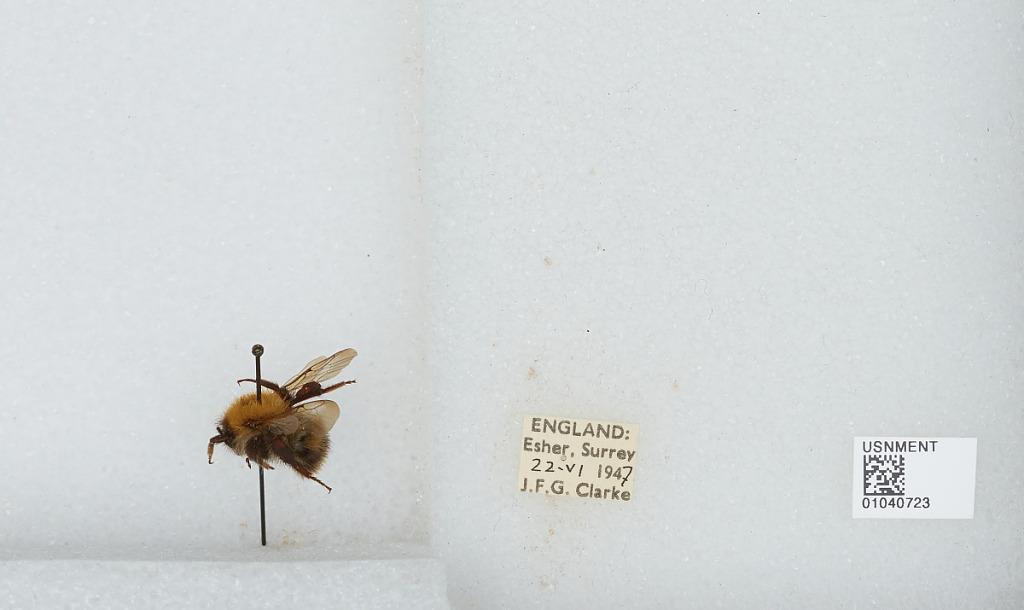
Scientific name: Bombus (Thoracobombus) pascuorum (Scopoli)
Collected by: J. Clarke
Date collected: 1947-6-22
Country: United Kingdom
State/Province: England
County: Surrey
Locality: Esher
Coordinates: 51.3691, -0.365